Trams in Gdańsk

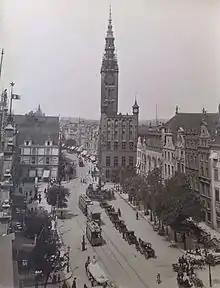
Trams on Danzig's Langer Markt (1906)

In 1894, the Berlin-founded company AEG acquired ""Danziger Strassen Eisenbahn"". Subsequently, the company decided to electrify the tramway network. The first regular electric trams were launched on 12 August 1896 on the lines to Orhra and Schidlitz. The first electric tram to Langfuhr was delayed until 28 August 1986 due to problems with infrastructure. All horsecar lines were electrified by the end of the year, and the network was expanded to link the new Main station with Kohlenmarkt. As well, the line from Fischmarkt was expanded to Stadtgraben (Podwale Grodzkie). After all tracks were electrified, AEG conferred the tramway network to the administration of ""Allgemeine Strassen und Eisenbahn Gesellschaft"".